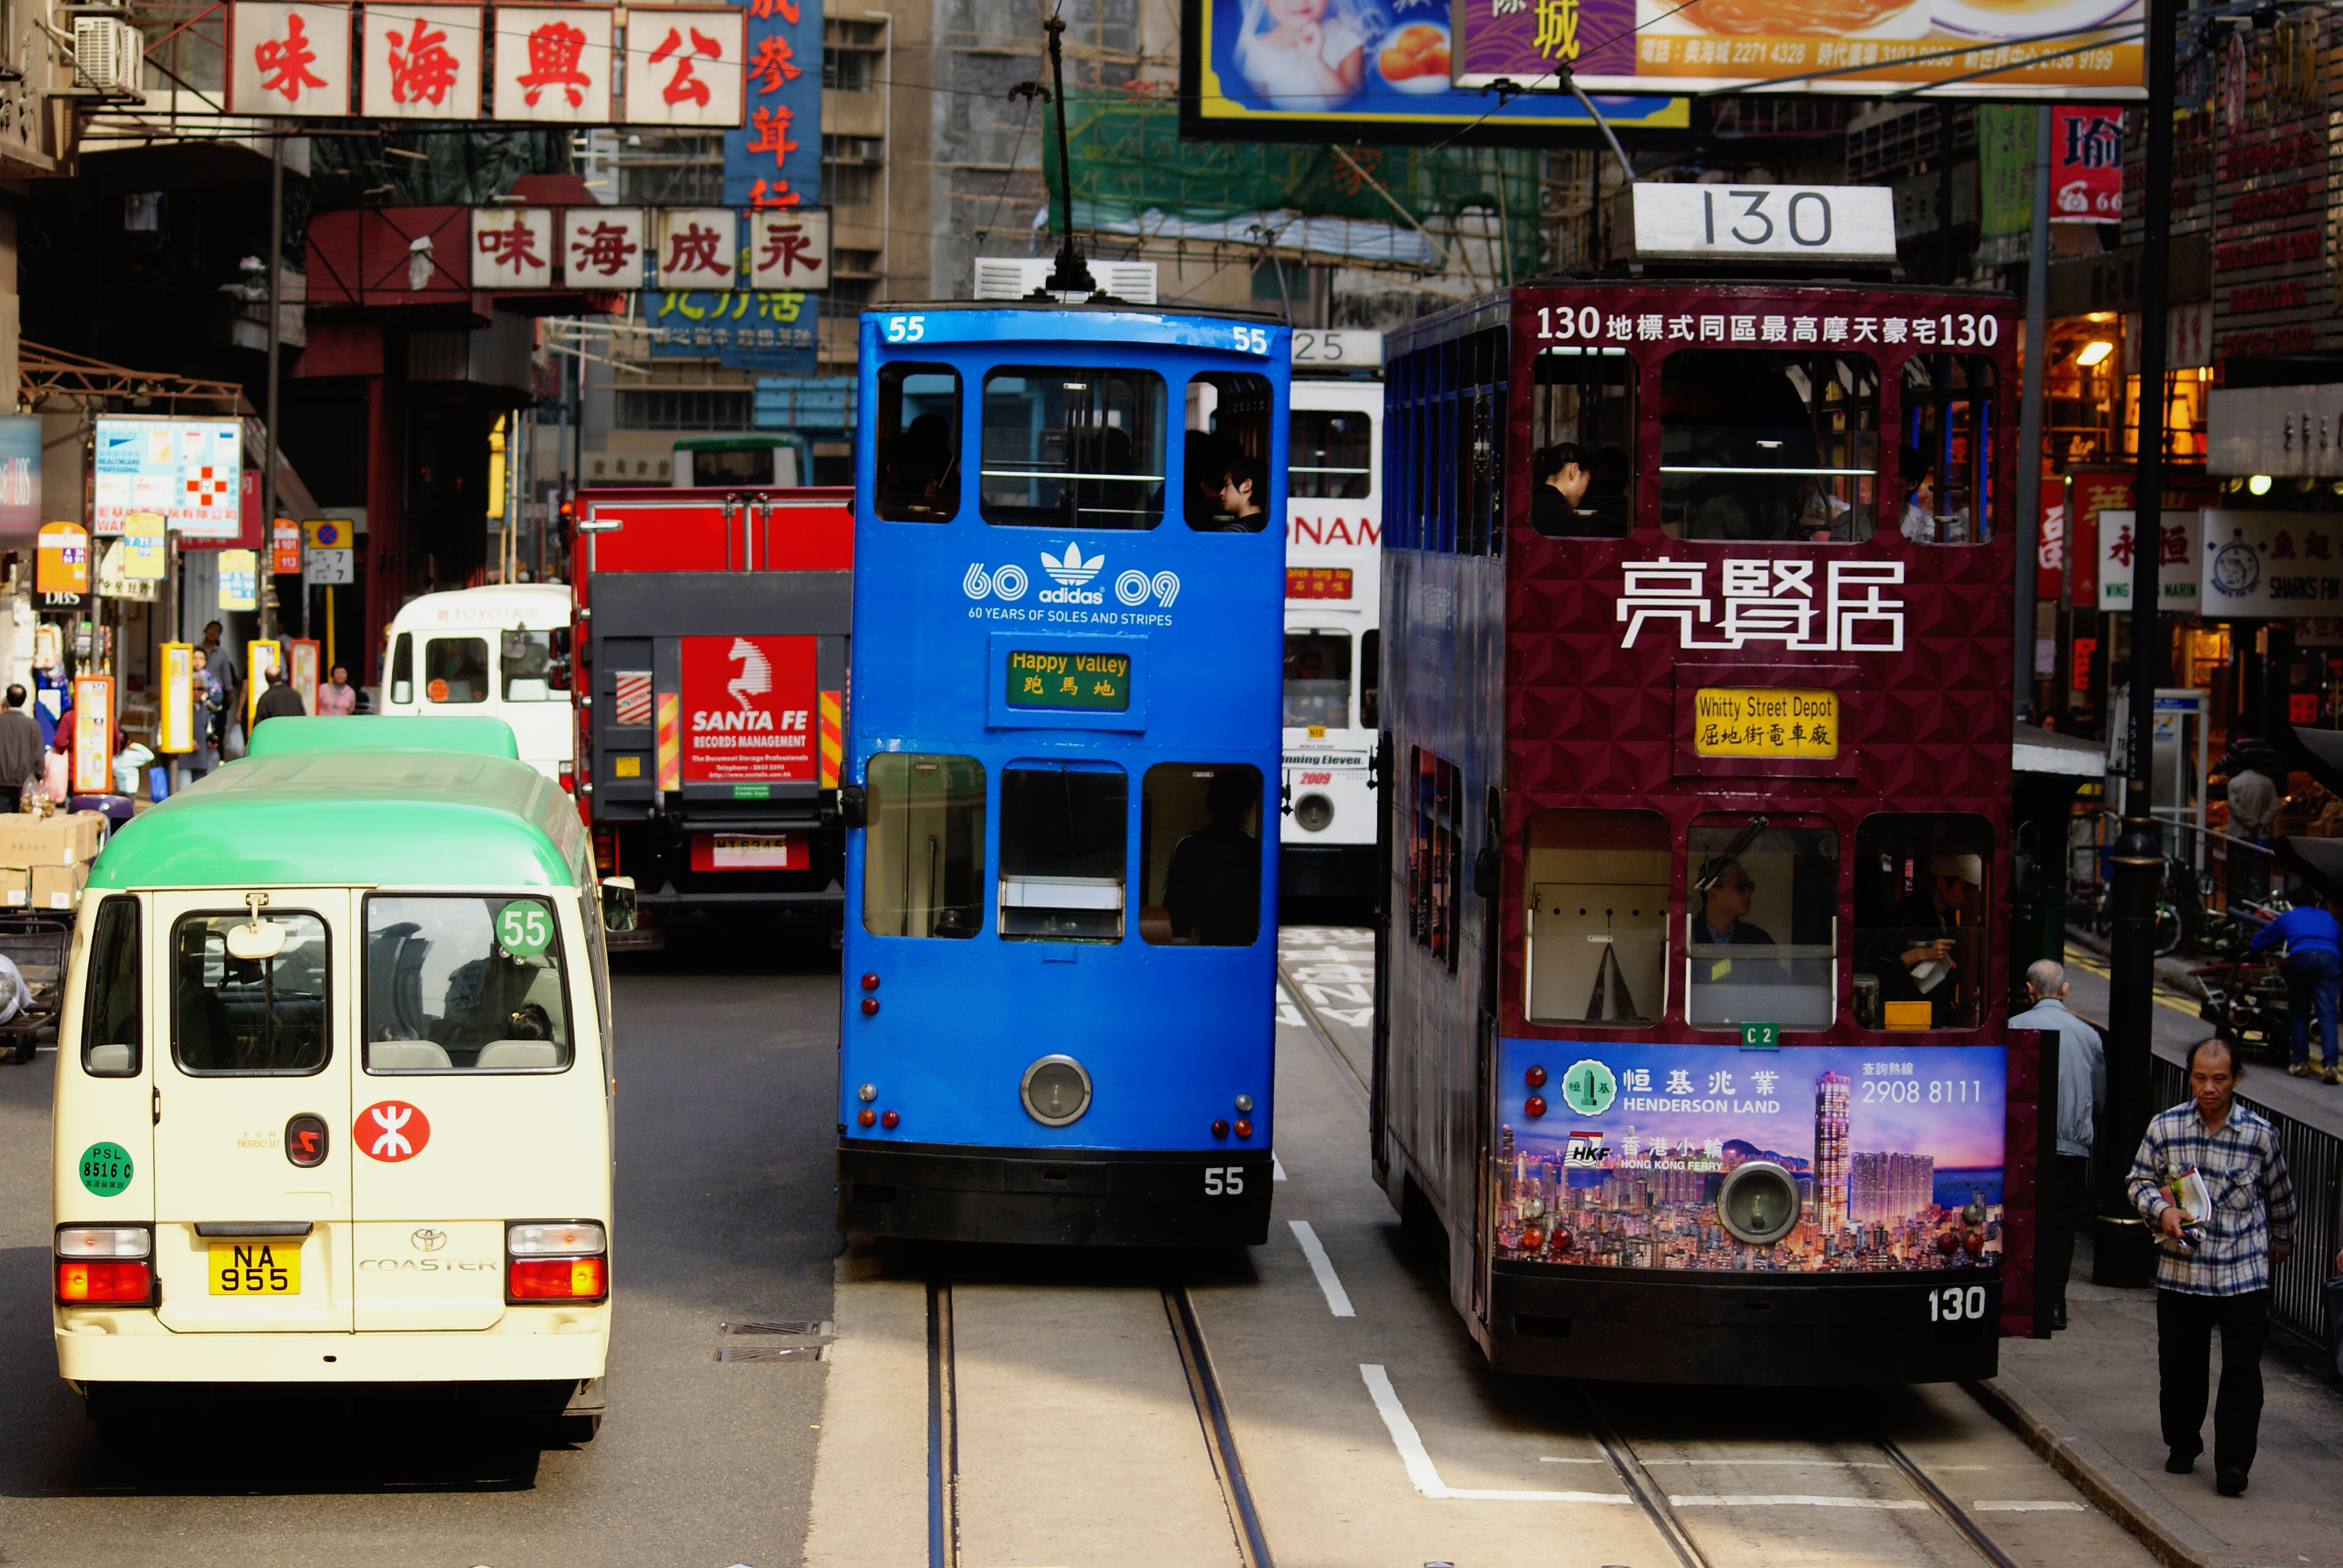
traffic, street, transport, vehicle, public transport, bus, boats, publictransport, trains, hongkong, trams, buses, hongkongisland, hongkongtrams, hongkongsighteeing, tramrides, thingstodoinhongkong, doubledeckertrams, land vehicle, urban area